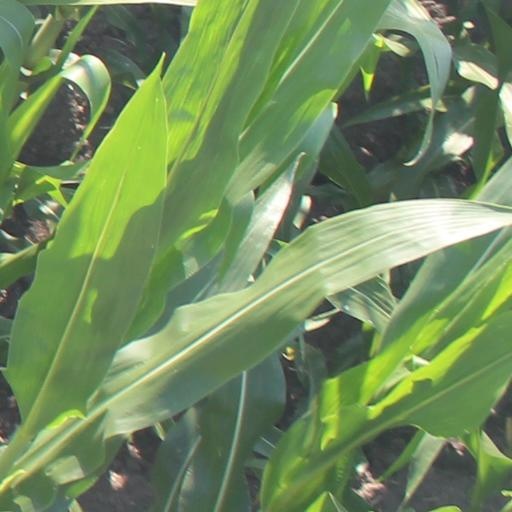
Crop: maize; corn